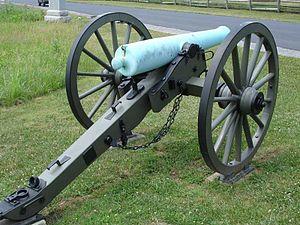
L'Artillerie de campagne durant la Guerre de Sécession couvre le domaine des pièces d'artillerie, de leurs équipements, de leur mise en œuvre et des tactiques utilisées durant la Guerre de Sécession. L'artillerie de campagne est entendue comme celle ayant pour objet de soutenir l'infanterie et la cavalerie sur le champ de bataille. Cet article ne couvre pas le domaine de l'artillerie de siège, l'artillerie statique placée dans des fortifications, ni l'artillerie côtière. Elle ne comprend pas non plus les armes de petit calibre, artillerie spécialisée, que l'on retrouvera dans les articles sur les armes de l'infanterie.
Arthur James Lyon Fremantle est un soldat britannique et devient l'un des haut-gradés les plus âgés de l'armée britannique de la fin du XIXᵉ siècle.
Le canon obusier de 12, surnommé le Canon de l'Empereur ou Canon Napoléon en hommage à Napoléon III, est un canon et obusier de campagne français.